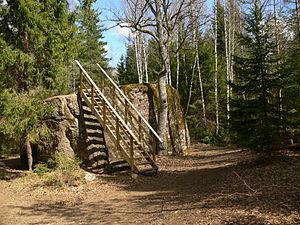
La commune de Kohila est une municipalité rurale estonienne au nord de la province de Rapla. Son chef-lieu administratif est le bourg de Kohila. La population de l'ensemble de la commune est de 7 259 habitants. Sa superficie s'étend sur 230,2 km².